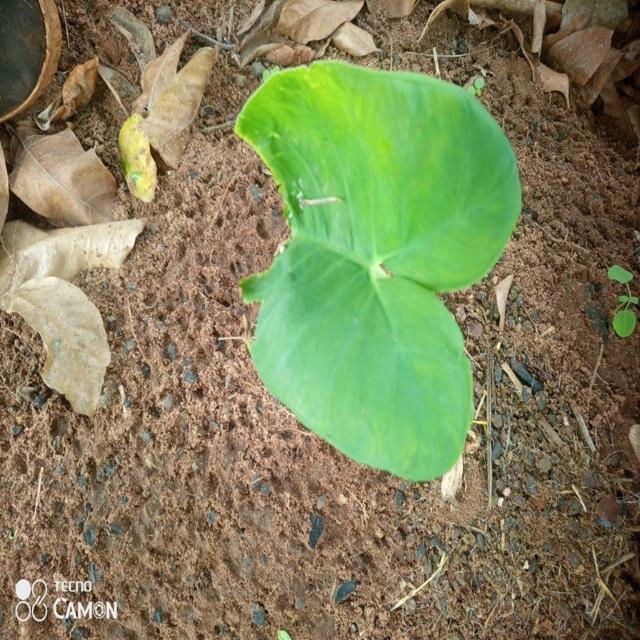
Label: Mid_Blight